Bi-metallic coin

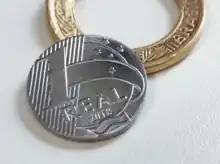
A Brazilian R$1 coin with its parts separated

The manufacturing process is similar to that of ordinary coins, except that two blanks (the inner and the outer) are struck at the same time, deforming the separate blanks sufficiently to hold them together.